2013 AFL Grand Final

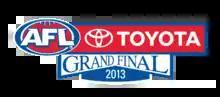
View of the Melbourne Cricket Ground moments after gates opened for the 2013 AFL Grand Final.

The 2013 AFL Grand Final was an Australian rules football game contested between Hawthorn Football Club and Fremantle Football Club at the Melbourne Cricket Ground on 28 September 2013. It concluded the 118th season of the Australian Football League (formerly the Victorian Football League), staged to determine the premiers for the 2013 AFL season. The match, attended by 100,007 spectators, was won by Hawthorn by a margin of 15 points, marking the club's eleventh VFL/AFL premiership victory. Hawthorn's Brian Lake was awarded the Norm Smith Medal as the best player on the ground.